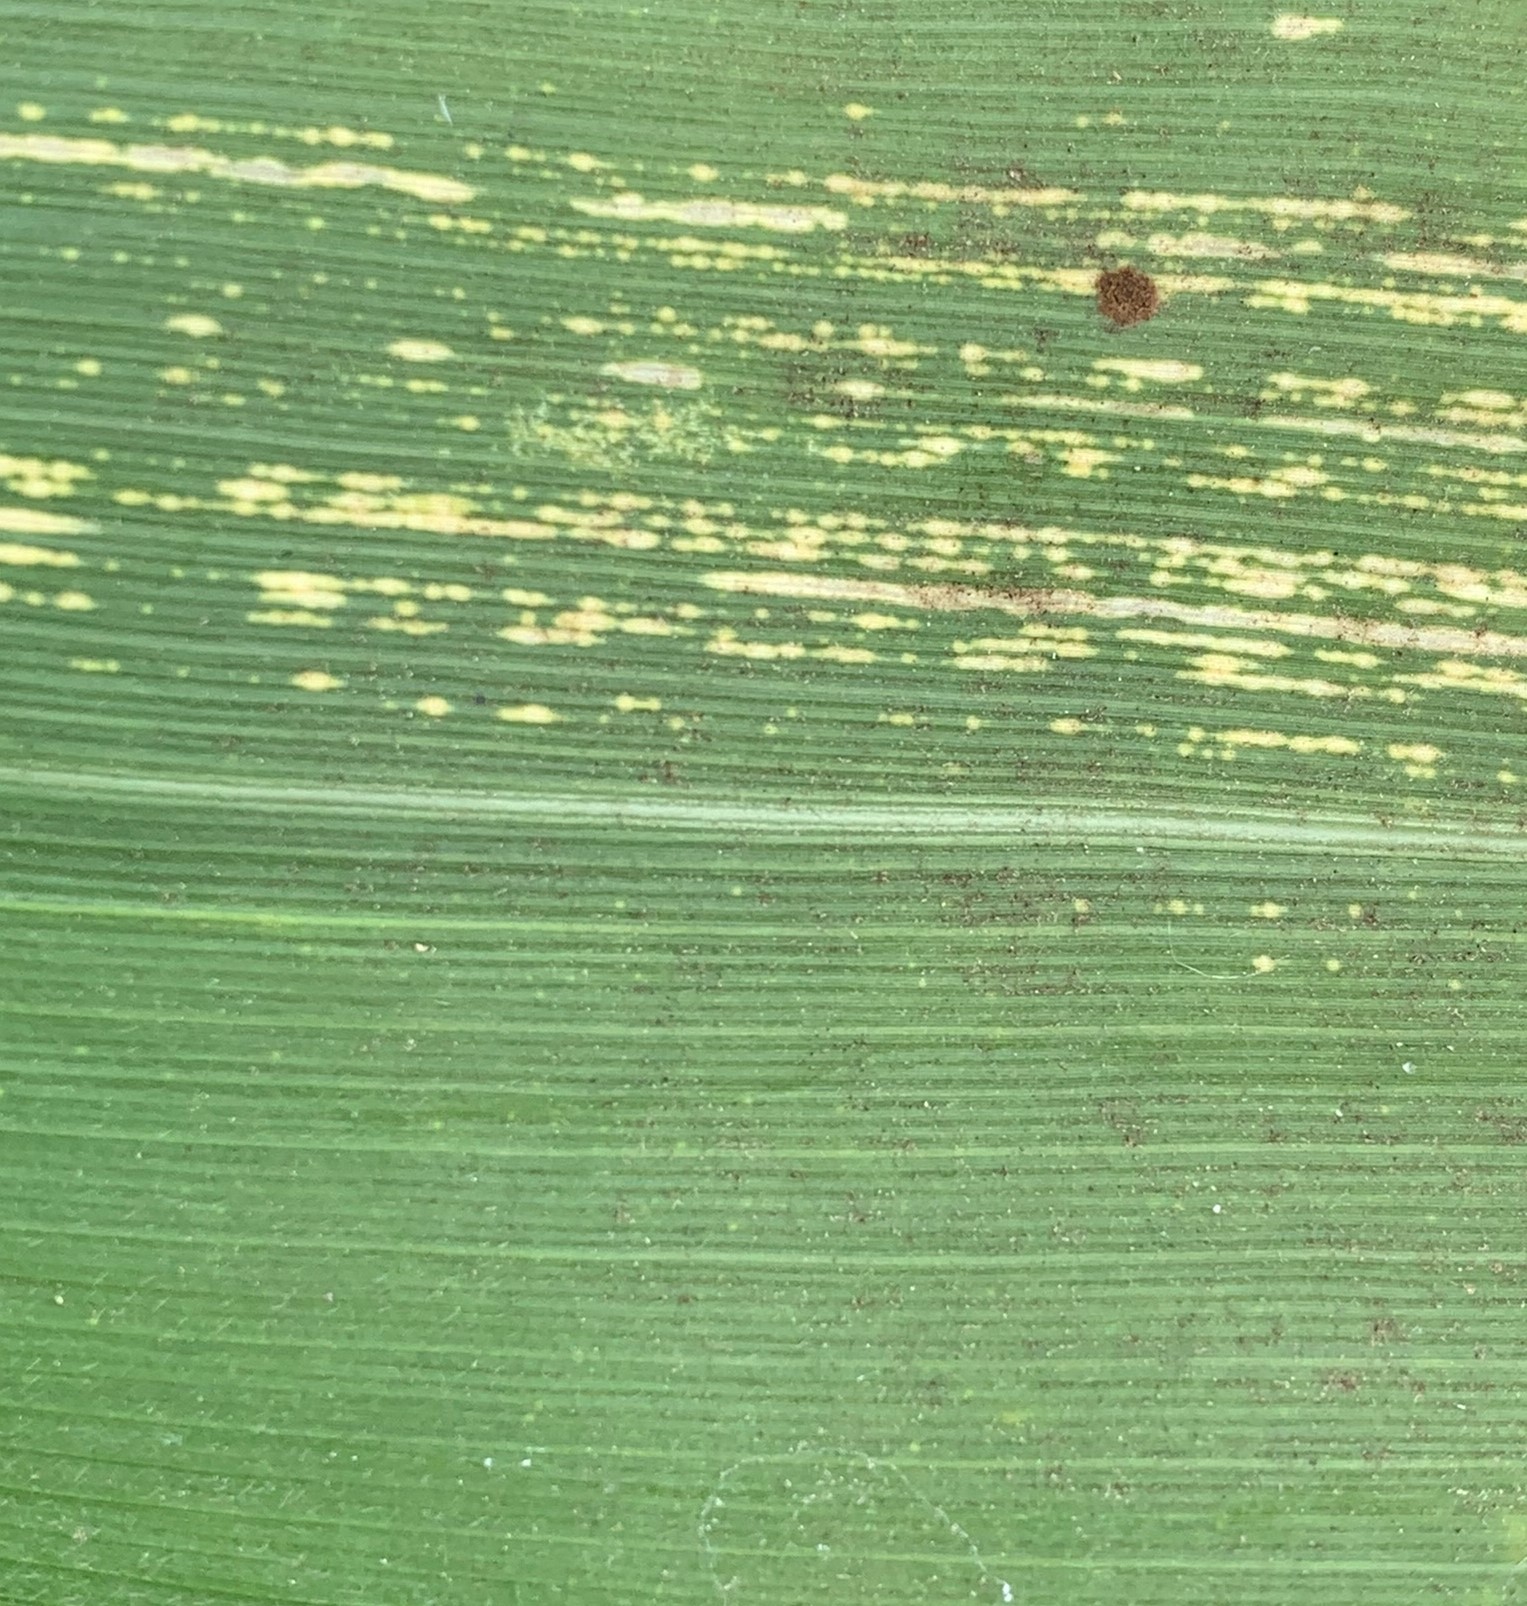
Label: MSV